Marie Lourdais

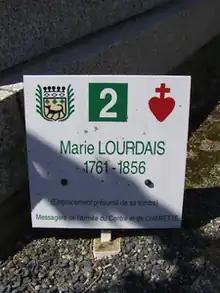
Lourdais' presumed site of burial

Marie Lourdais (born 1761 in Domalain, (Ille-et-Vilaine) was a smuggler, messenger, spy and nurse/medic for the Catholic and Royal armies of the Bas-Poitu, during the French Revolution, namely serving under General François de Charette and General Sapinaud. A grocer in the town of La Gaubretière, she was 30, between 1792–93, when she began aiding the priests in escaping from Nantes; she then joined the Catholic and Royal Army of the Bas-Poitu under Charette in Belleville the same year. She brought news back and forth between the Generals Sapinaud and Charette in the final years of the war. Surviving the War in the Vendée she served Madame de Buor until 1829 and was then taken in by the Mayor of La Gaubretière, M. de Rangot, at whose house she died in 1856 at the age of 95.